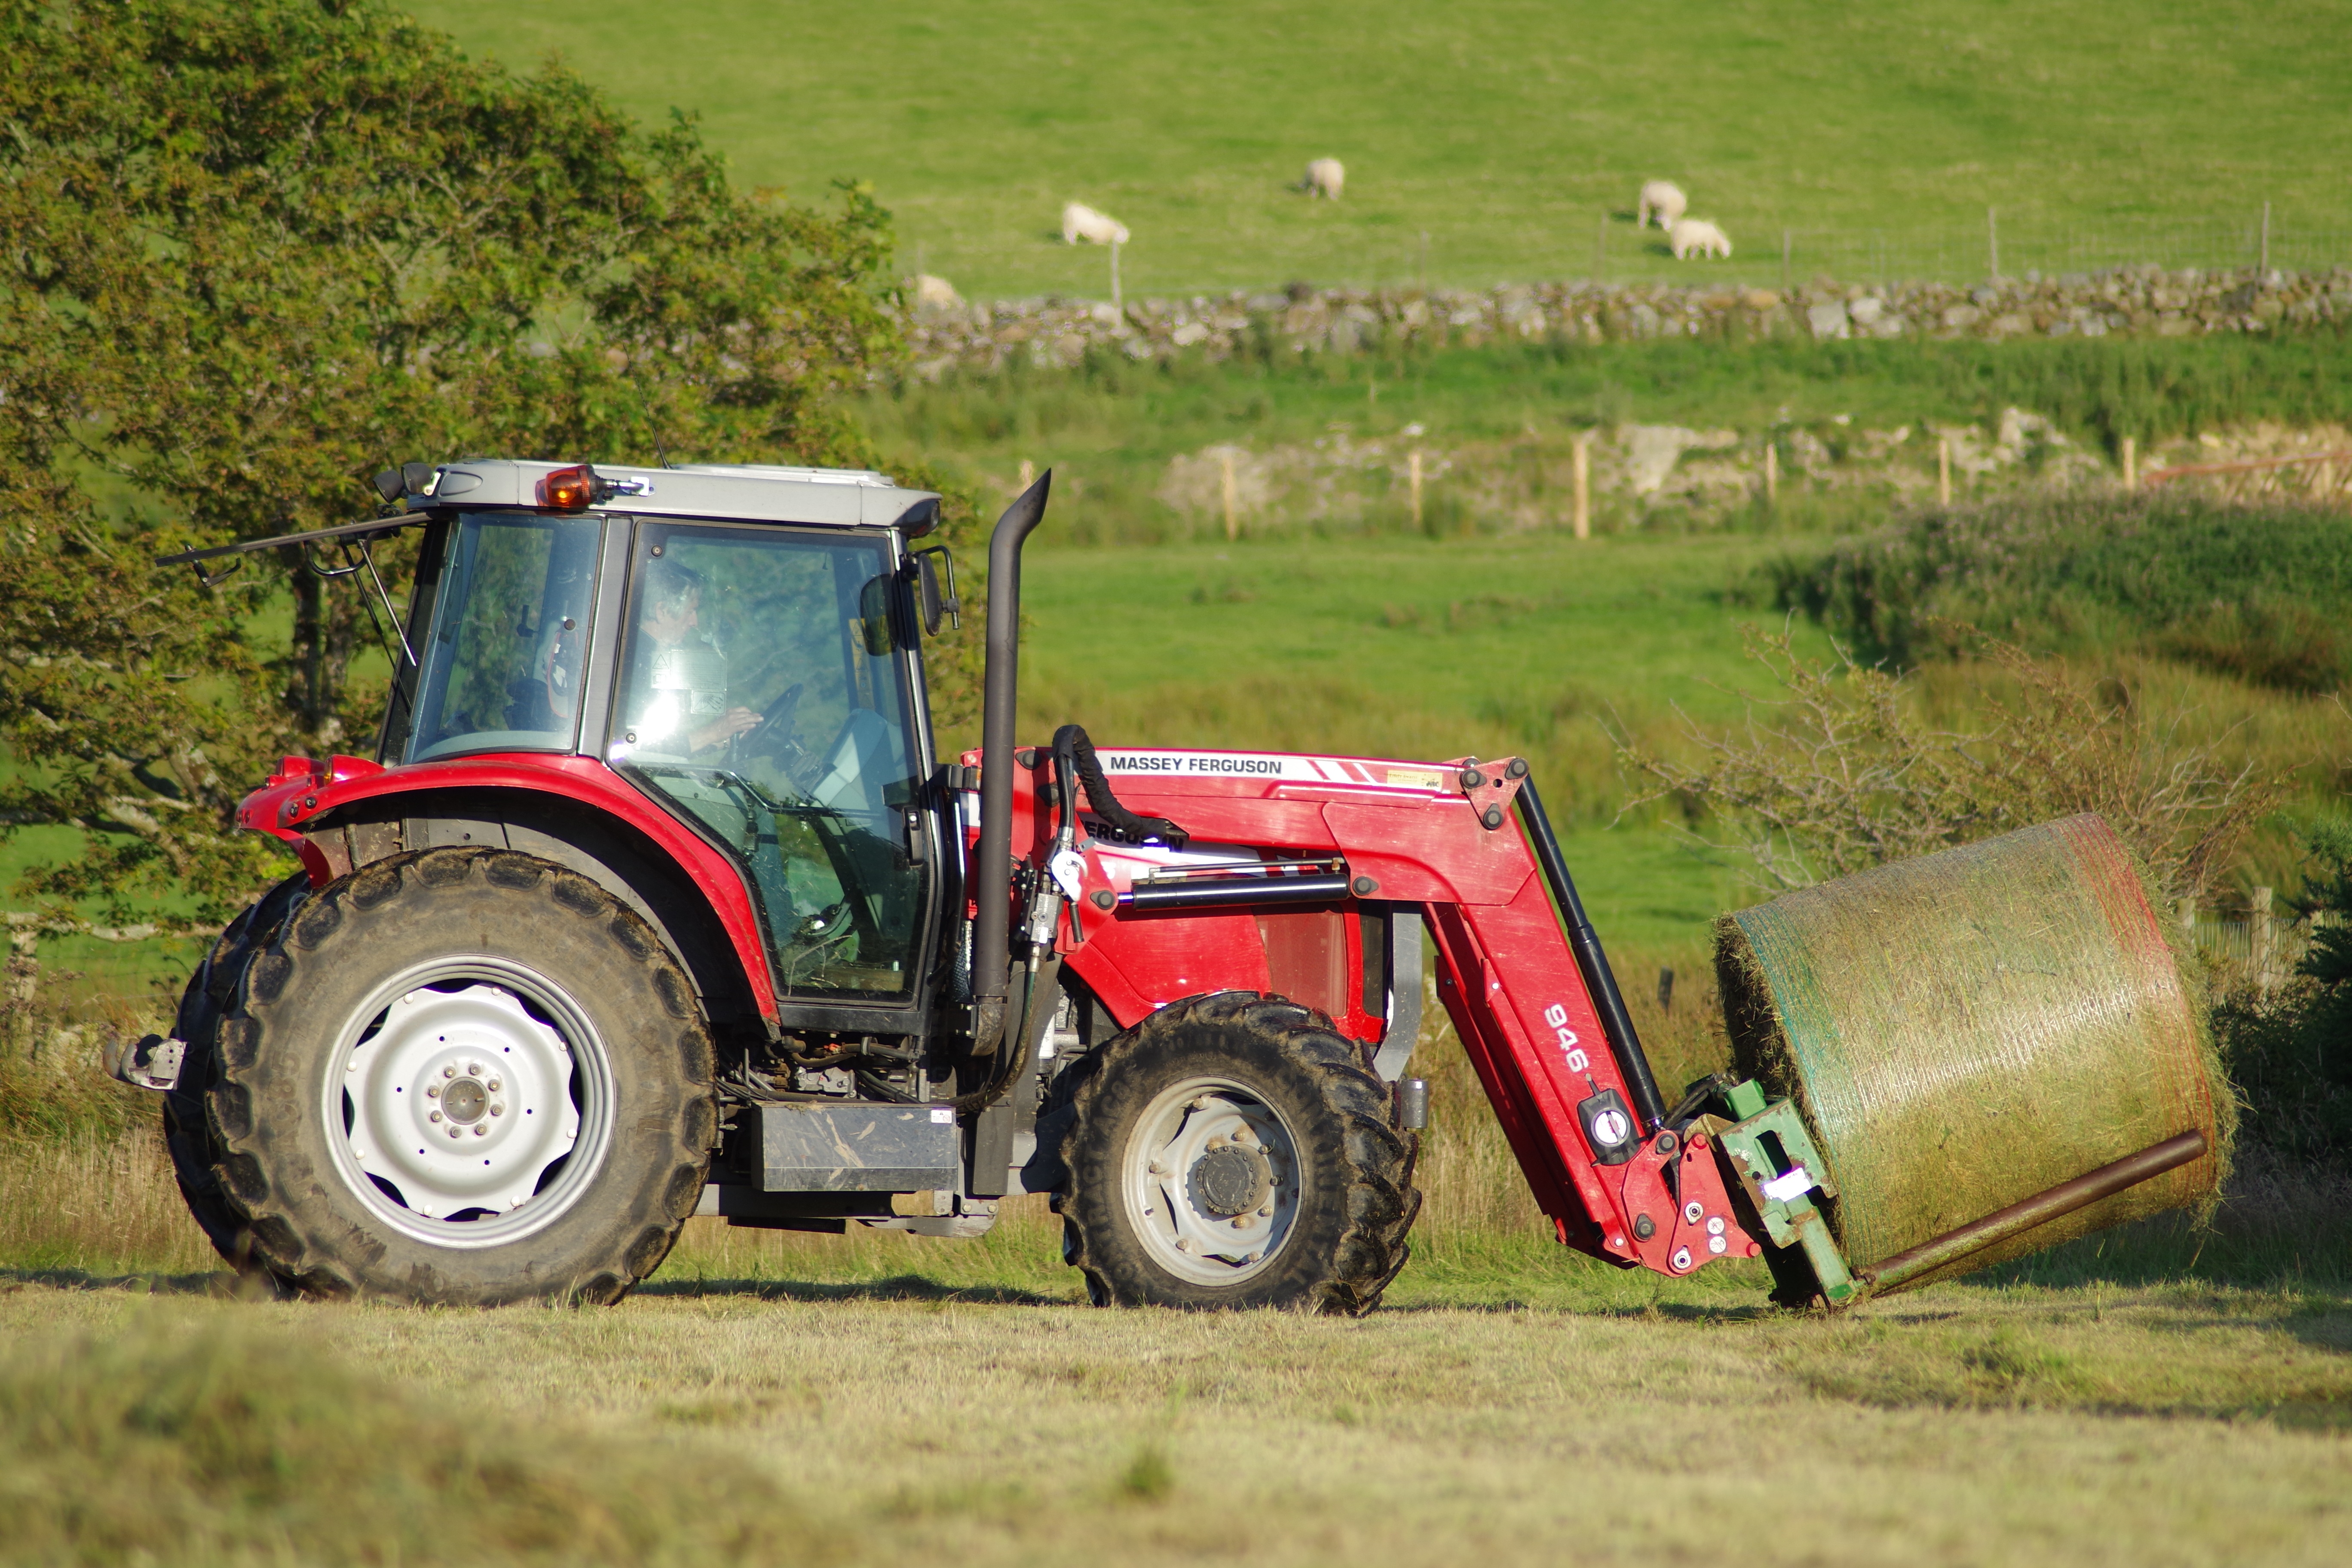
grass, hay, tractor, bale, field, farm, lawn, country, farming, vehicle, soil, agriculture, agricultural, grassland, plough, harvester, rural area, agricultural machinery, baler, land vehicle, baling